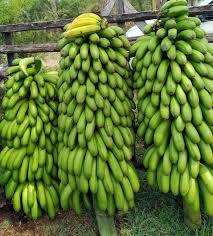
Mikungu mikubwa ya ndizi mbichi ikiwa imesimama chini zikiwa bado hazijaiva isipokuwa kidogo juu kuna ndizi chache za manjano mikungu hii ni ya kuvutia sana na inaonyesha mavuno mengi ya ndizi pengine shambani au sokoni mazingira yanazungukwa na uzio wa maua na nyasi ya kijani.